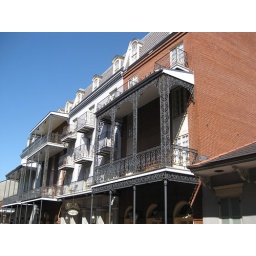
Yet another sample of the never-ending wall paper repeat pattern of intricate ironwork along street after street in the French Quarter.